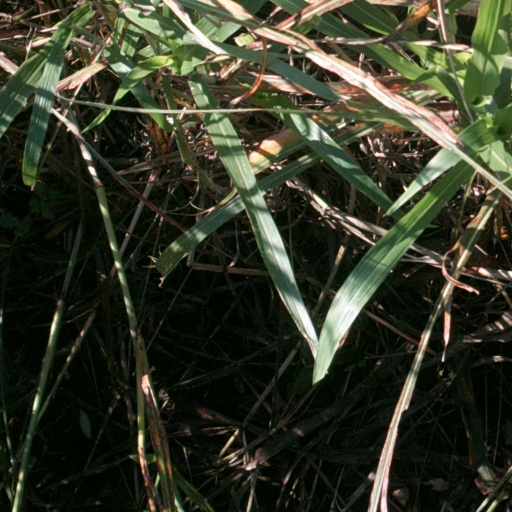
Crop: sorghum